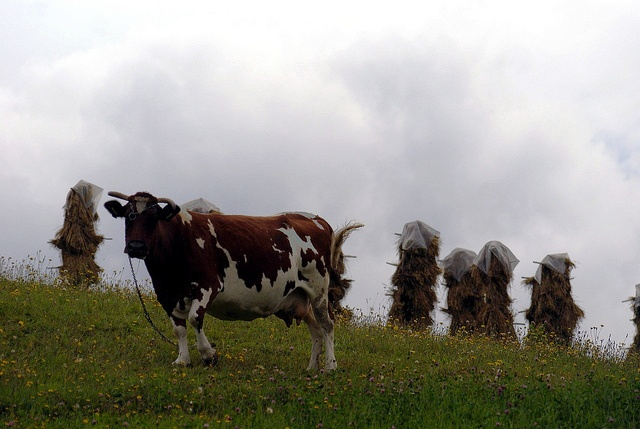
a cow stands in front of tall stacks of hay on a grassy field
A cow out in a field by itself
a cow that is on the side of a hill
A brown and white cow in a field of grass and yellow flowers.
The cow with horns is walking on a hill of colorful flowers.